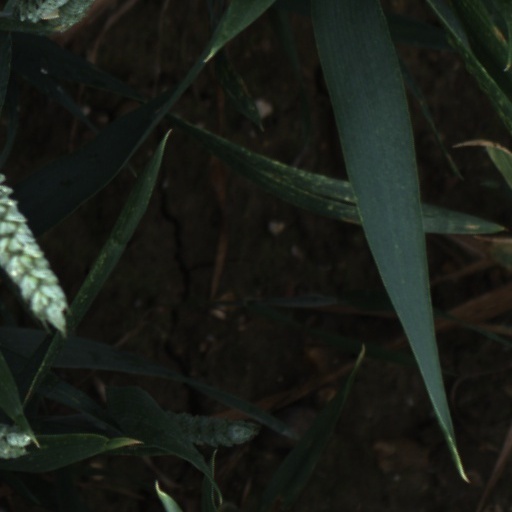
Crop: wheat